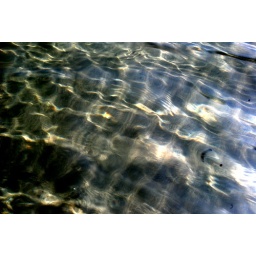
sea weed floating in water at beach muckross kilcar co donegal 9/7/10